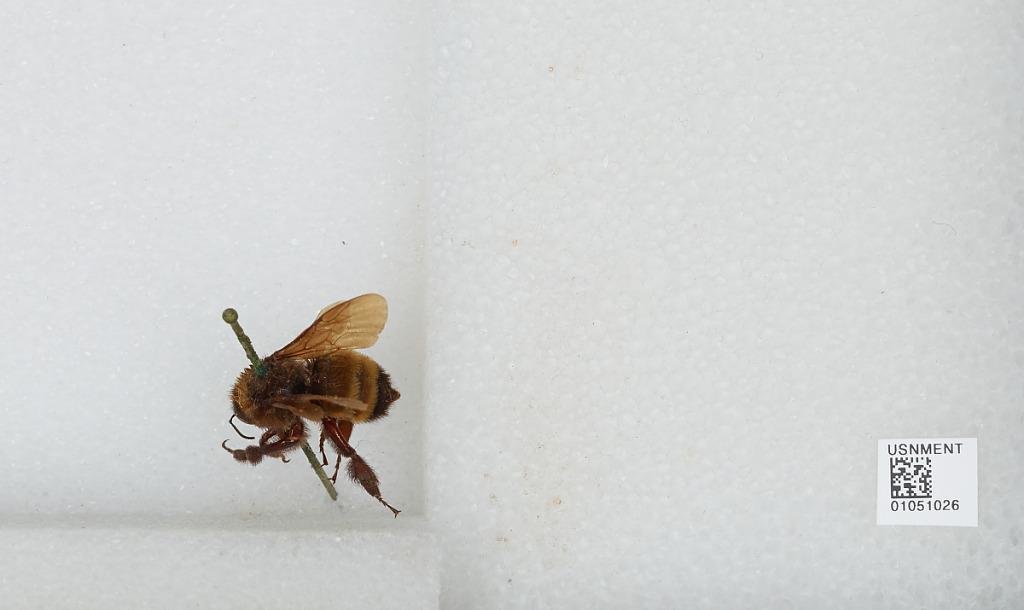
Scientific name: Bombus sp.